Jeddah

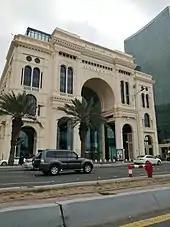
Galleria, a hotel on Tahliyah Street

King Abdullah Street is one of the most important streets in Jeddah and runs from King Fahd Road by the waterfront in the west of Jeddah to the eastern end of the city. It is famous for hosting numerous corporate offices and commercial developments. It will be near the HSR Entrance in Jeddah central train station which connects Jeddah with Makkah, Al-Madinah, and King Abdullah Economic City (KAEC). It also has the second tallest flagpole in the world at a height of 170 m (558 ft). This road faced a catastrophe in 2011 when it was submerged in rainwater.